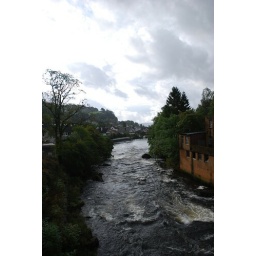
Taken in Moi/Lund. The river that goes under the old highway to Kristiansand.